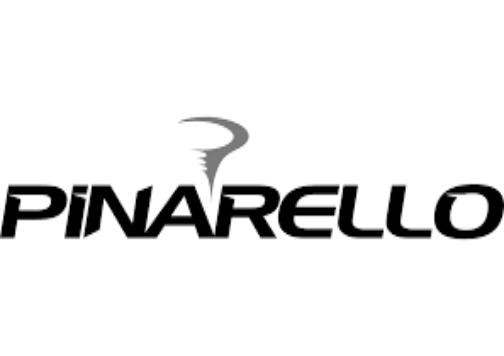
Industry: Transportation